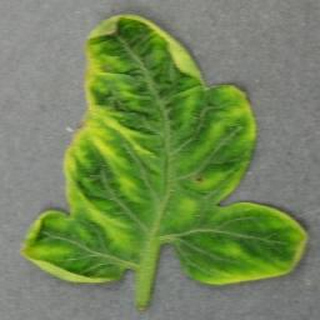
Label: tomato_yellow_leaf_curl_virus